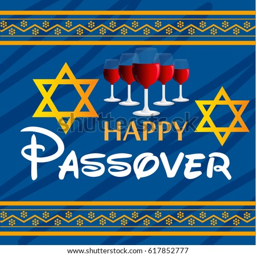
vector illustration of a banner for jewish holiday .